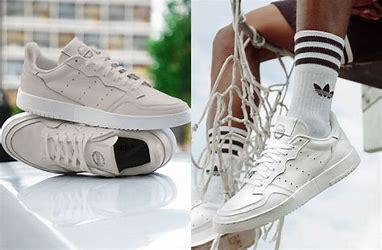
Brand: Adidas
Model: Supercourt